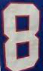
Number: 8